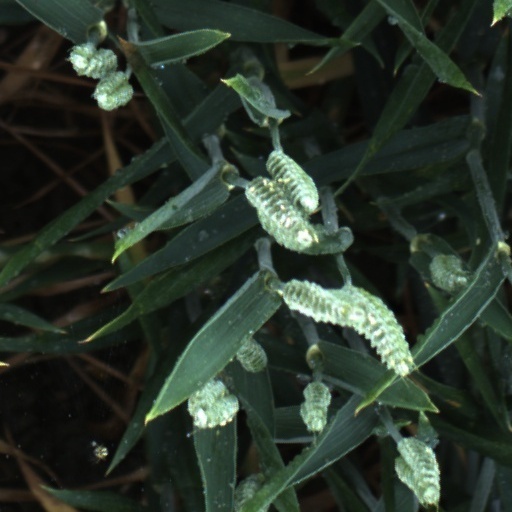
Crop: wheat